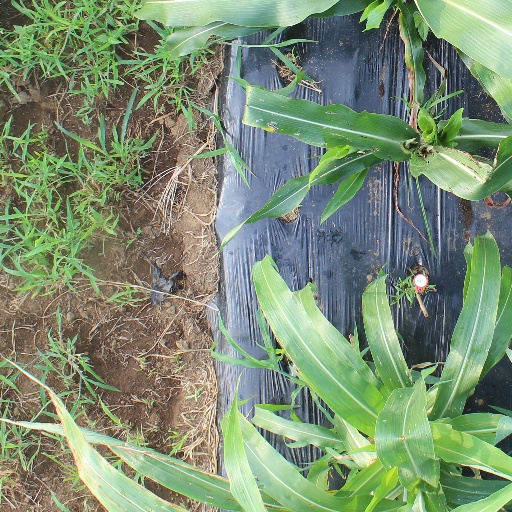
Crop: sorghum